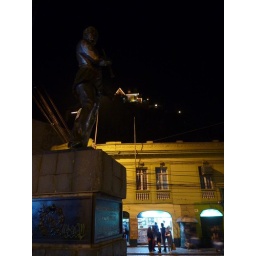
The yellow house in the square with the other yellow house in the hills